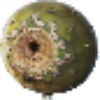
Label: cactus_fruit